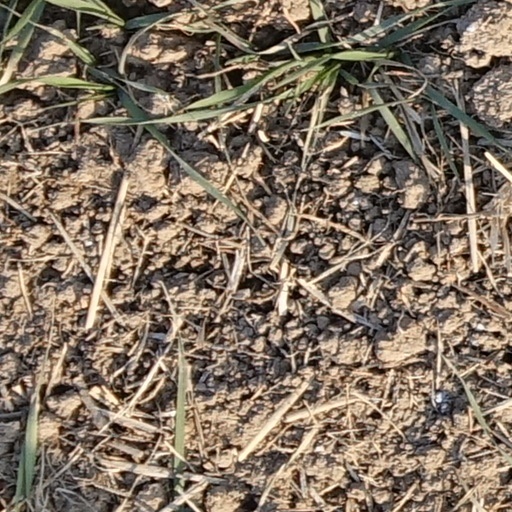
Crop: wheat